Regiment of Riflemen

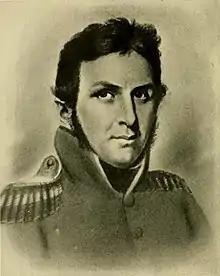
General Thomas Adams Smith

By 1810, over half of the regiment's officers and men were stationed in New Orleans or in Washington, Mississippi Territory.